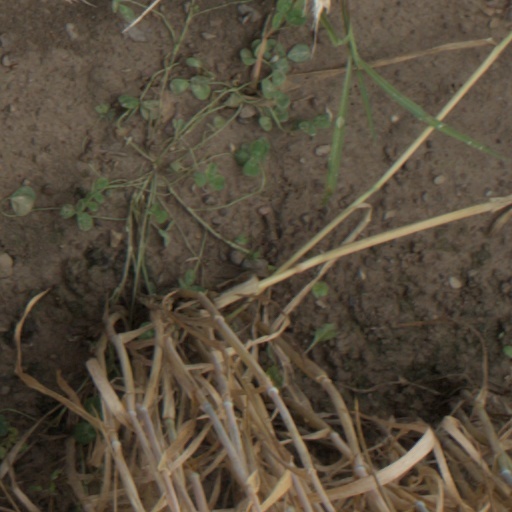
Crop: wheat